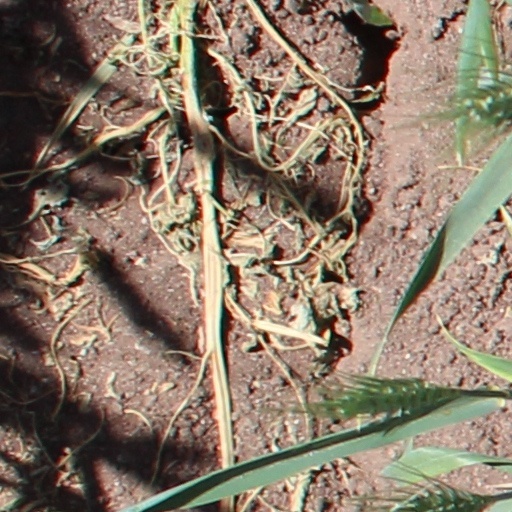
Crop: wheat